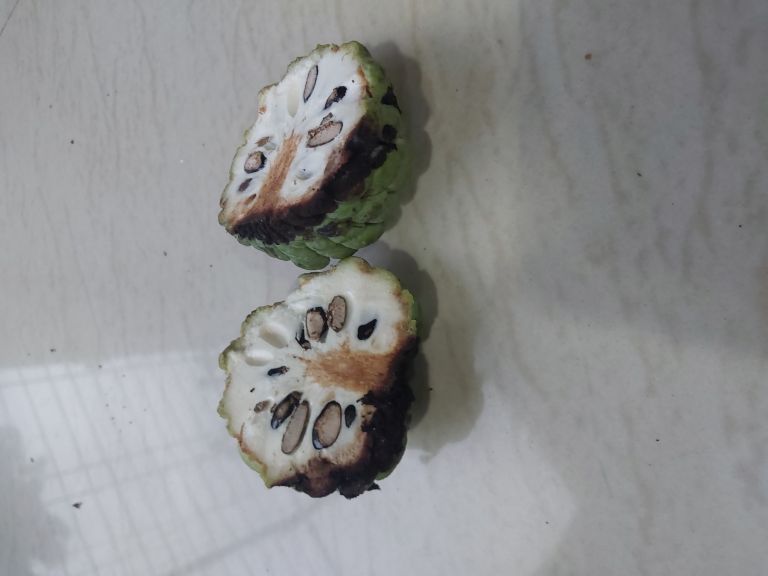
Disease label: Diplodia Rot